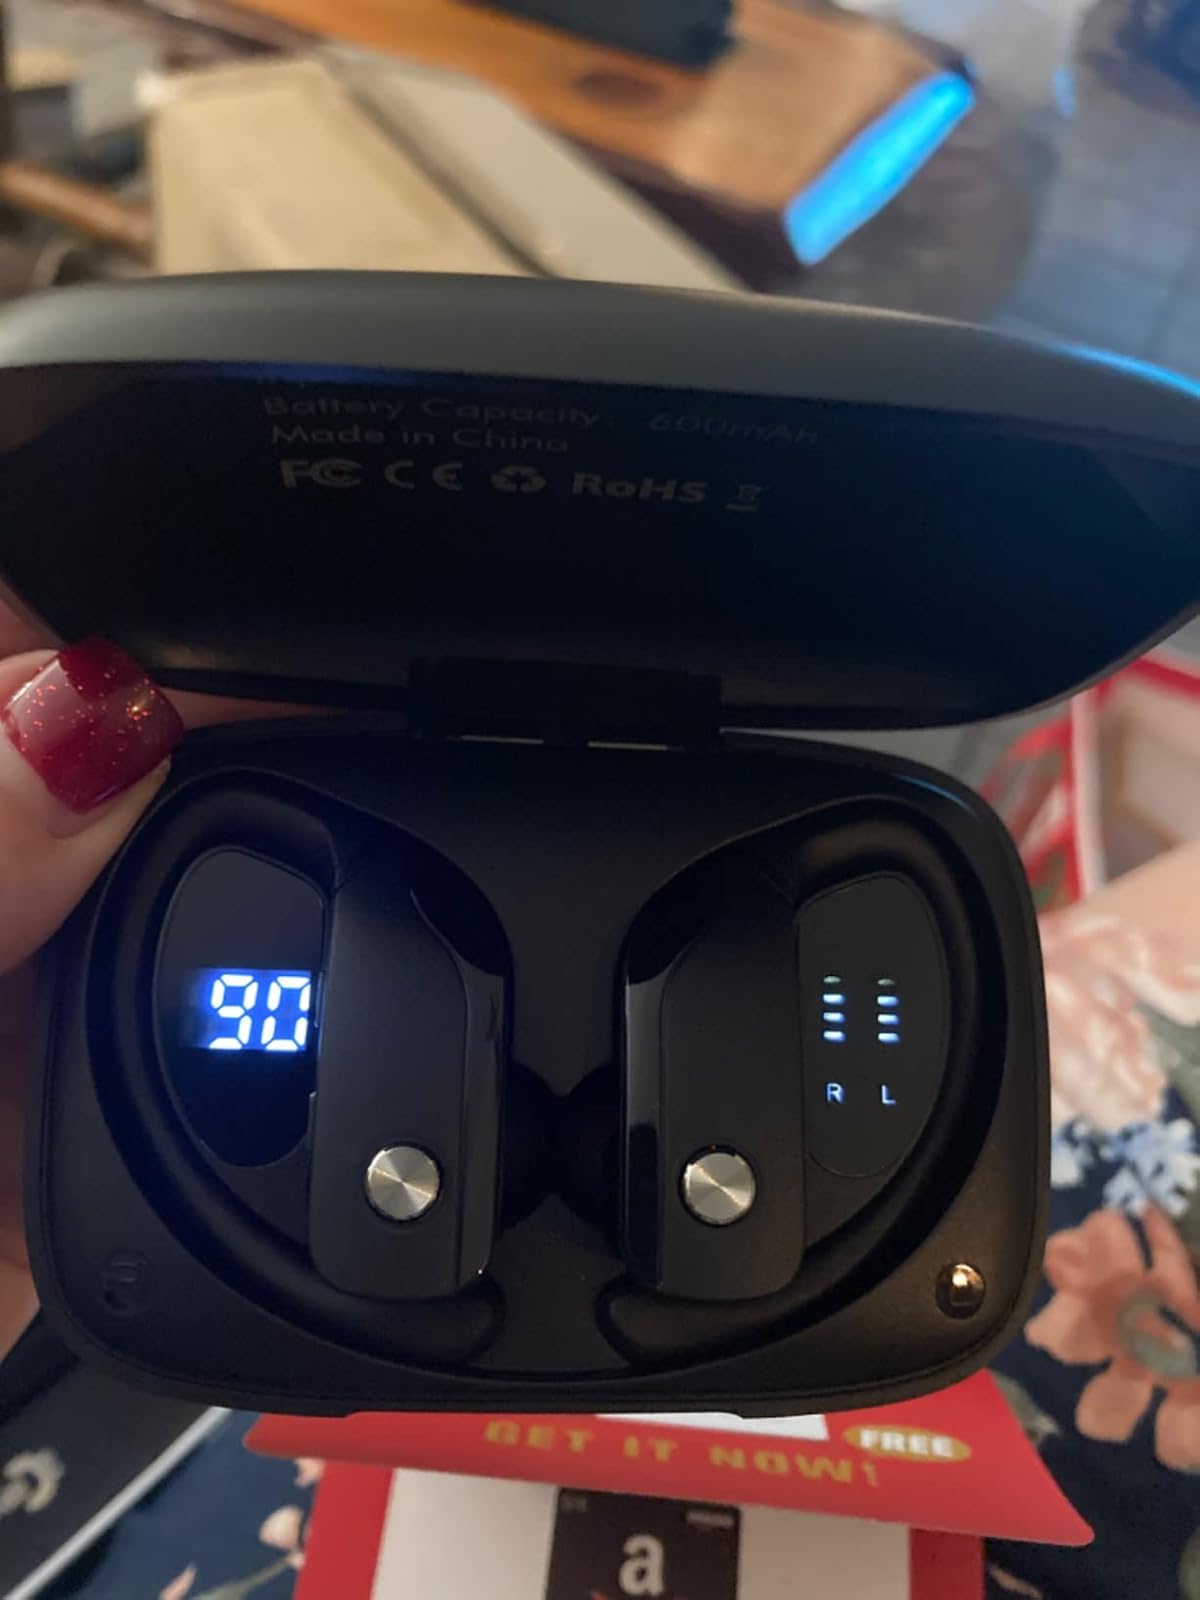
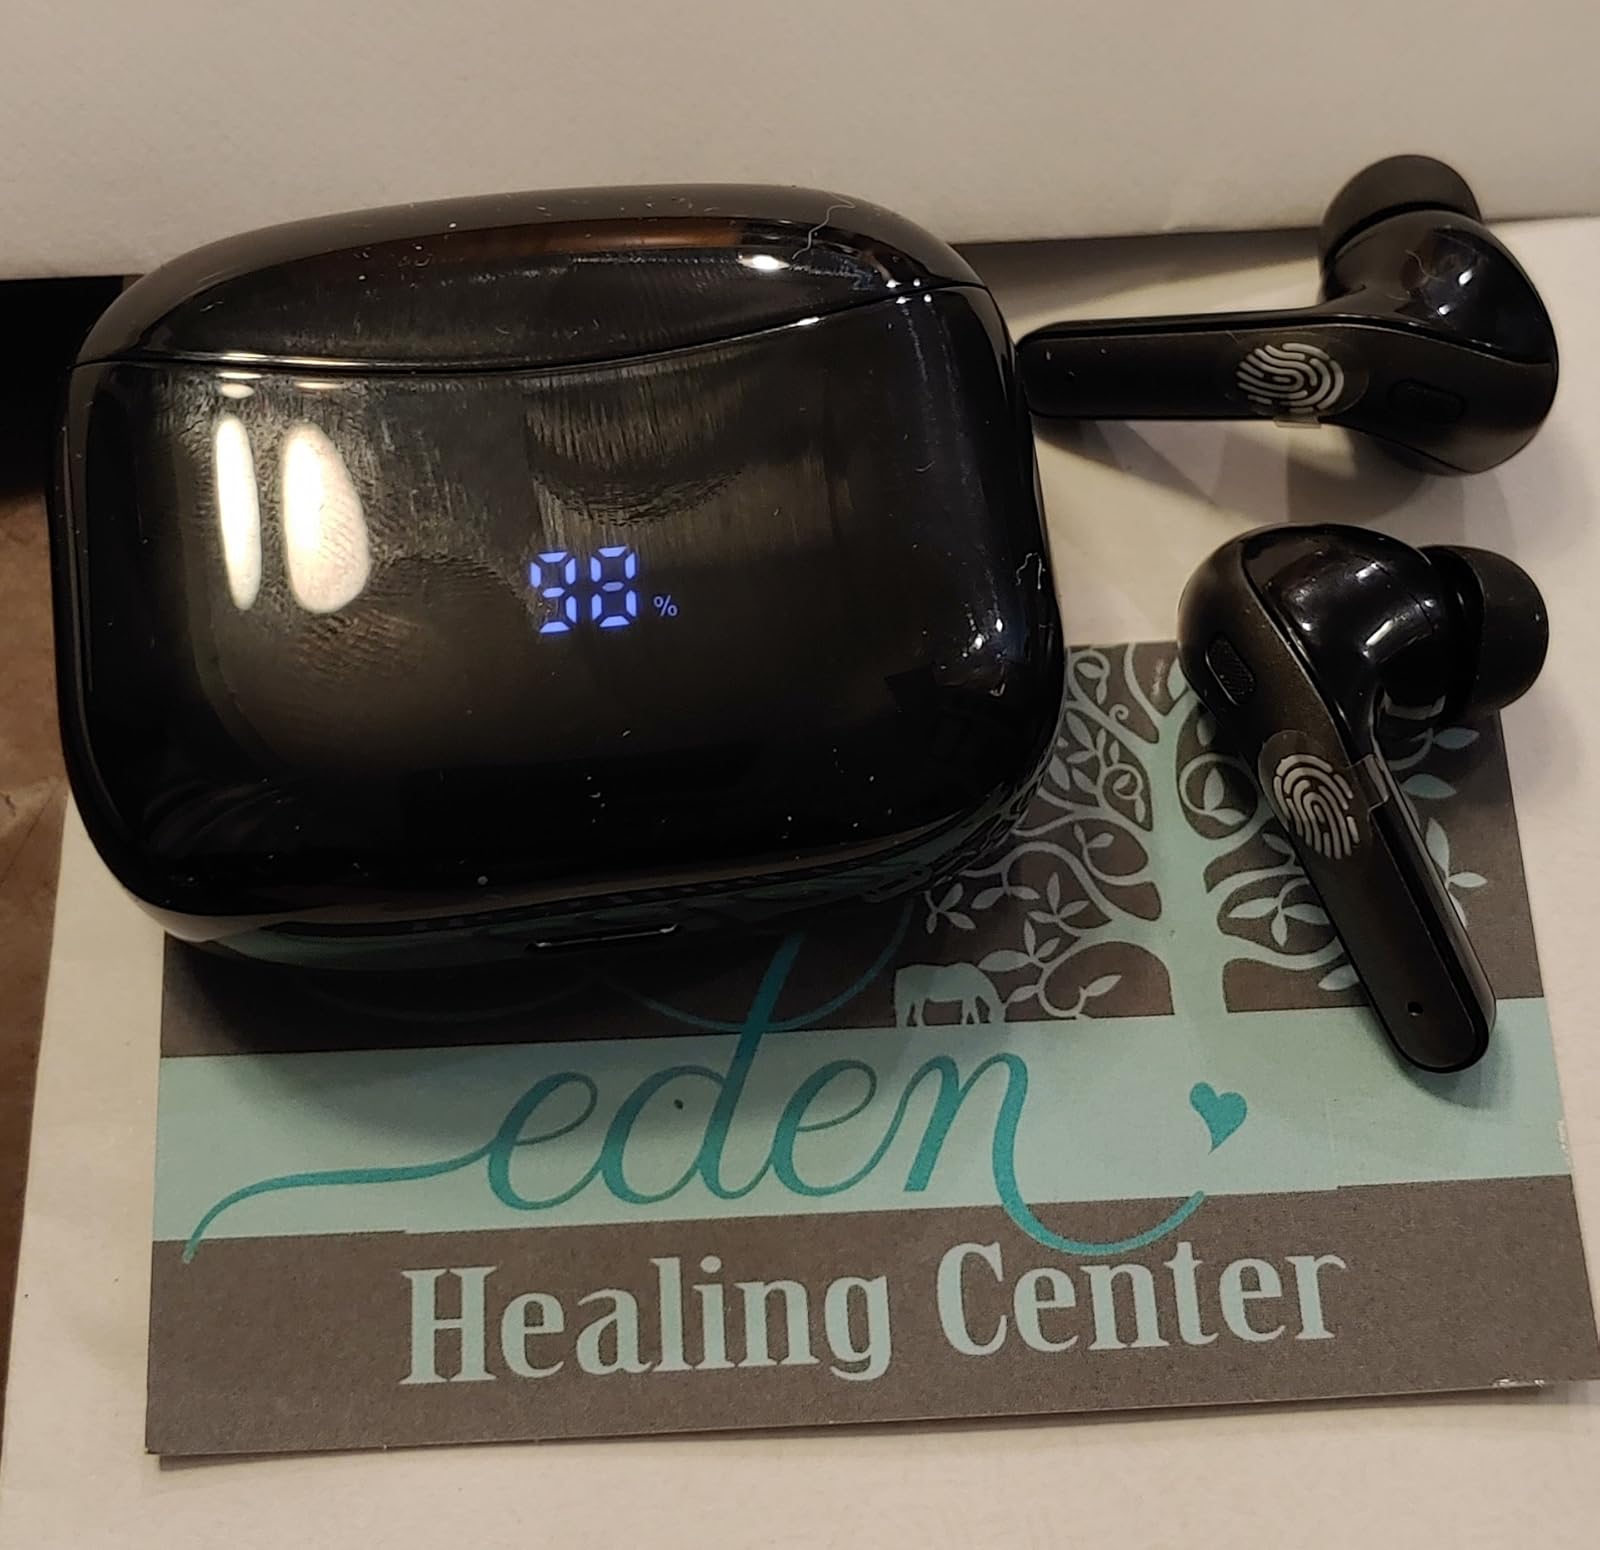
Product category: earbuds
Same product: no